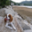
Label: dog